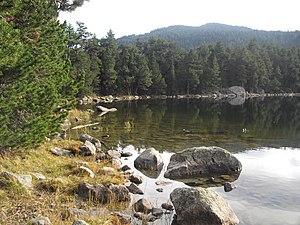
Étang de Querigut.
L'étang de Quérigut est un lac naturel des Pyrénées françaises situé dans le département de l'Ariège, au cœur de la région naturelle de Donezan, en flanc nord du Pic de Ginebre.